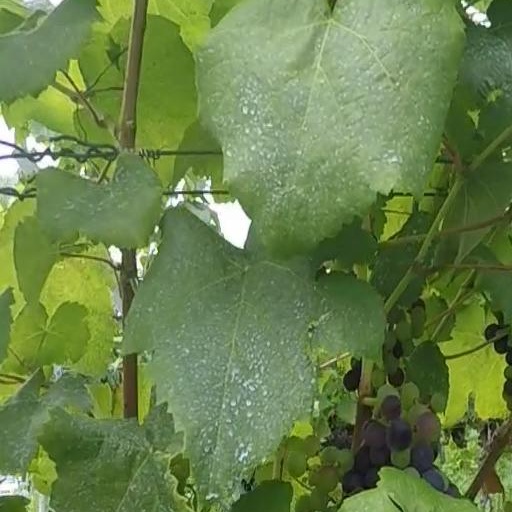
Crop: grape